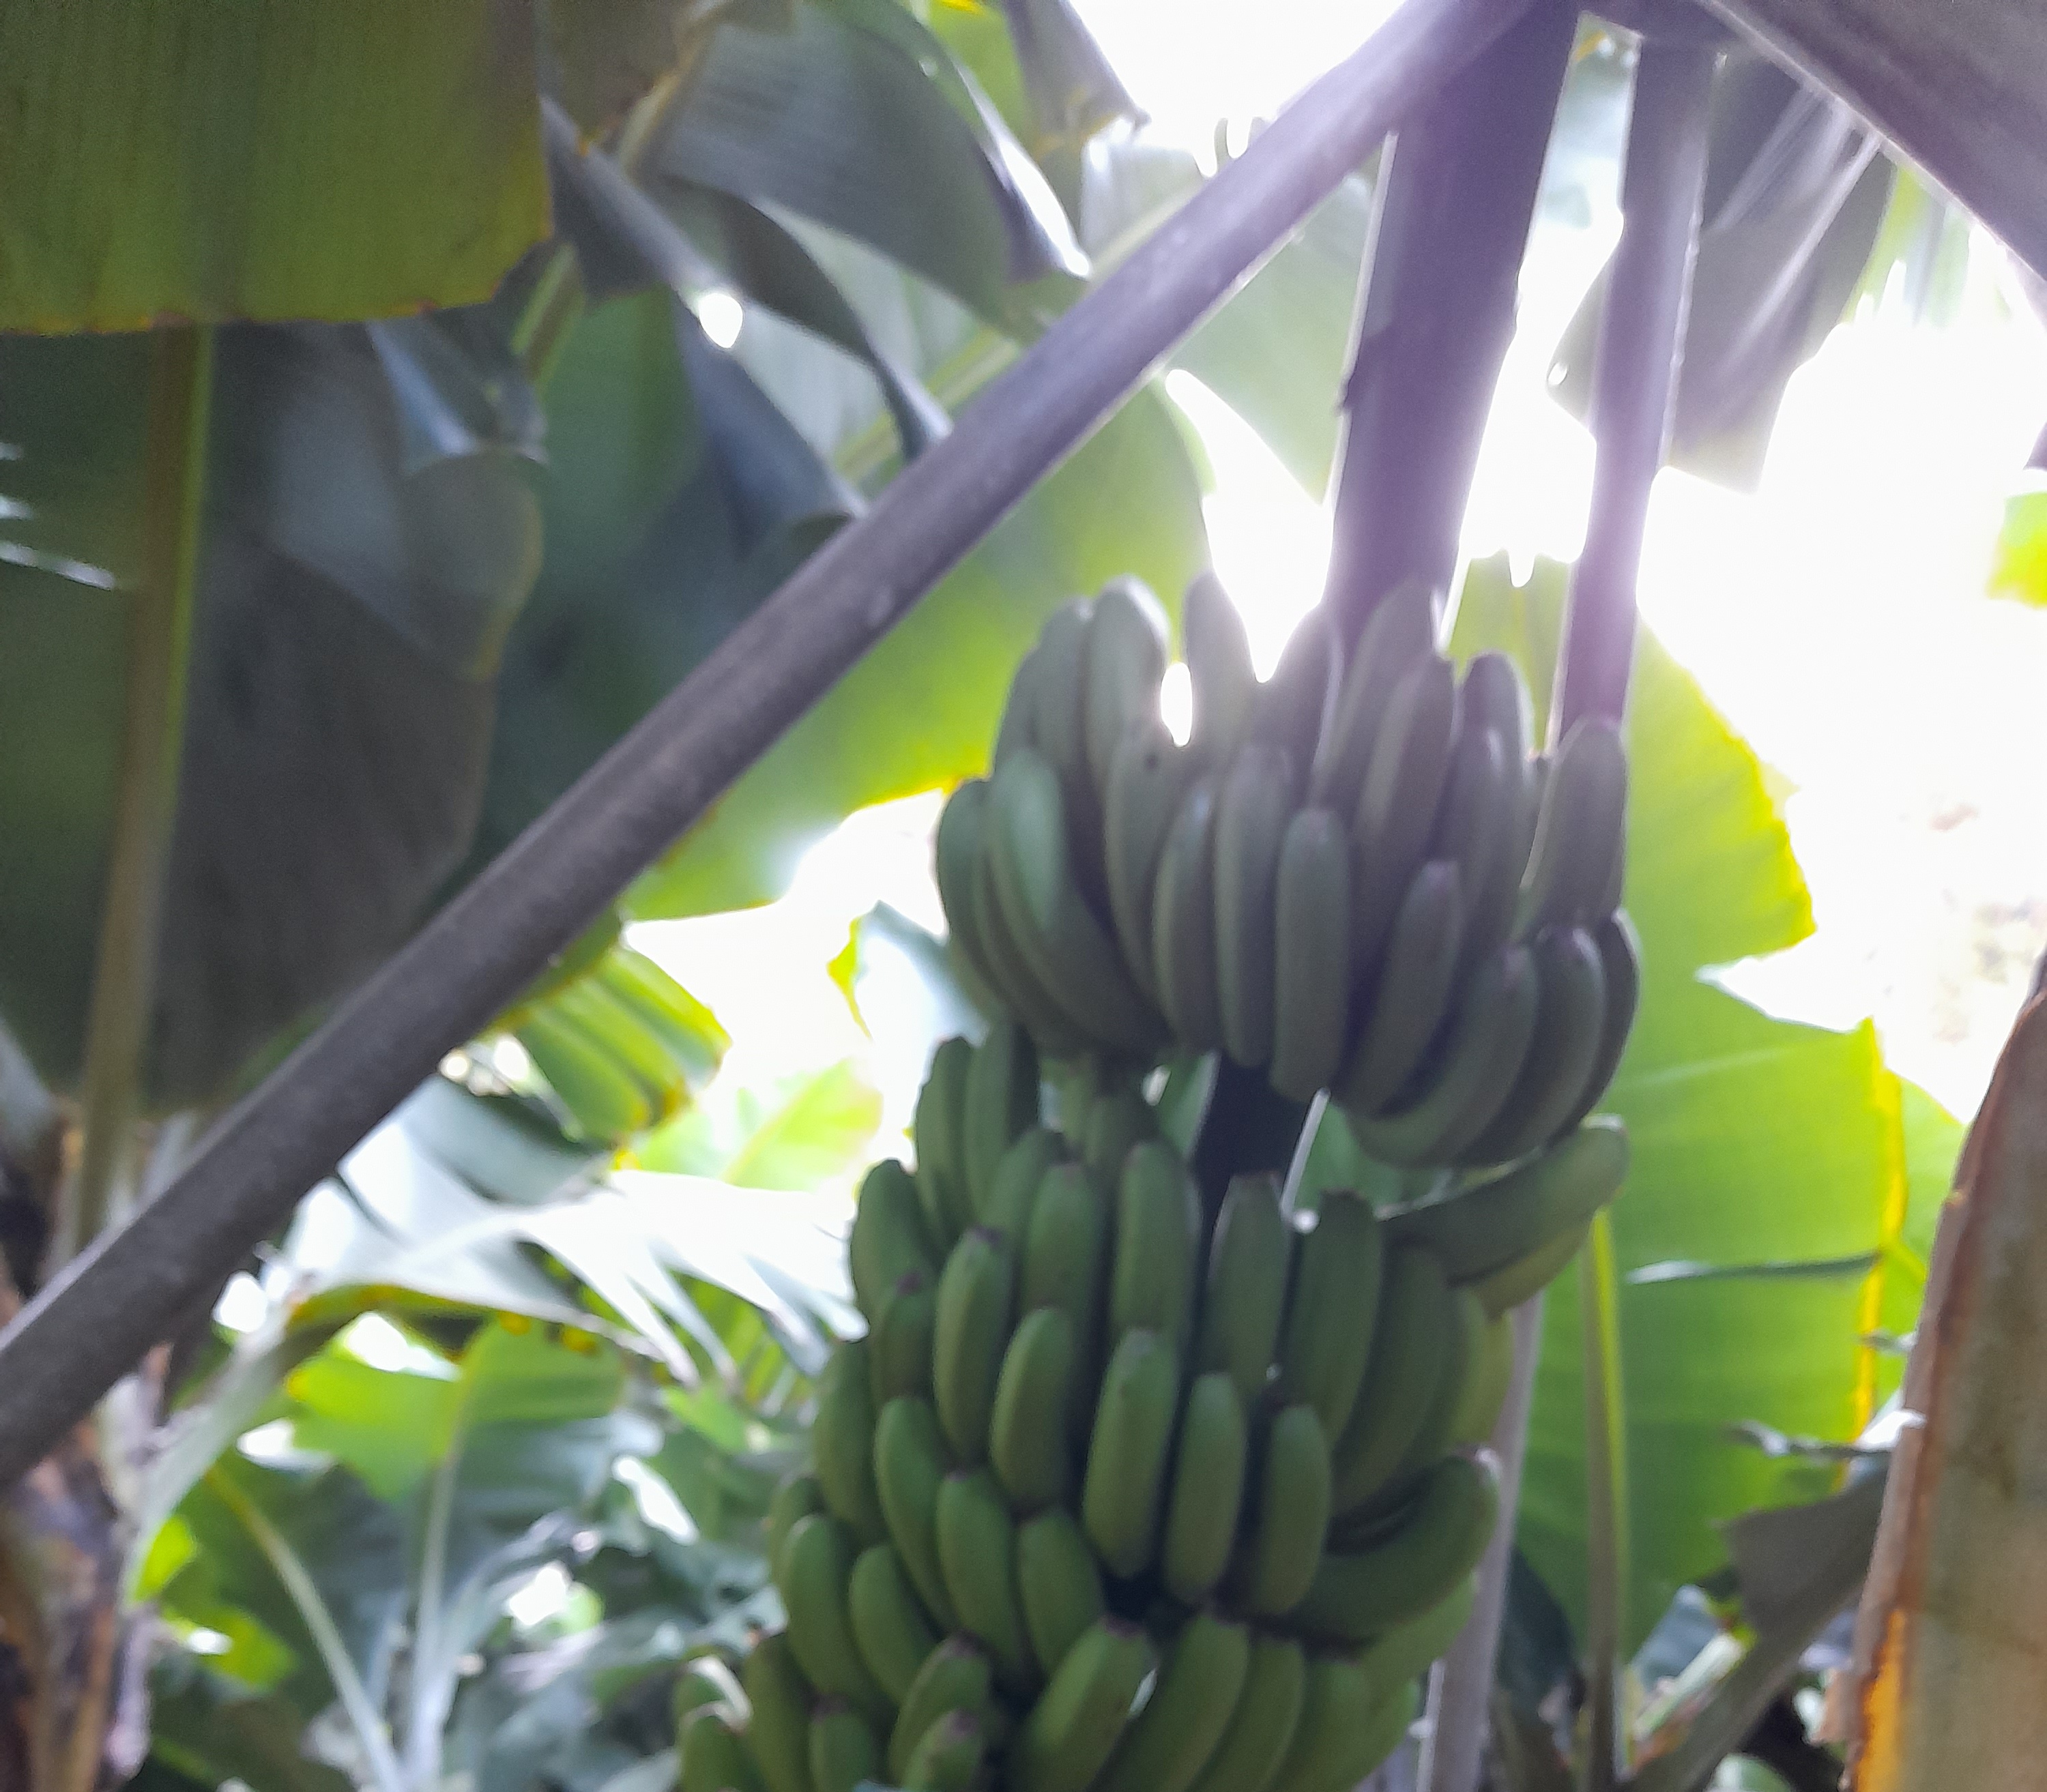
Label: Keep